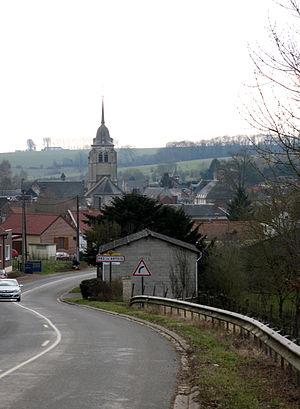
Pas-en-Artois est une commune française située dans le département du Pas-de-Calais en région Hauts-de-France.